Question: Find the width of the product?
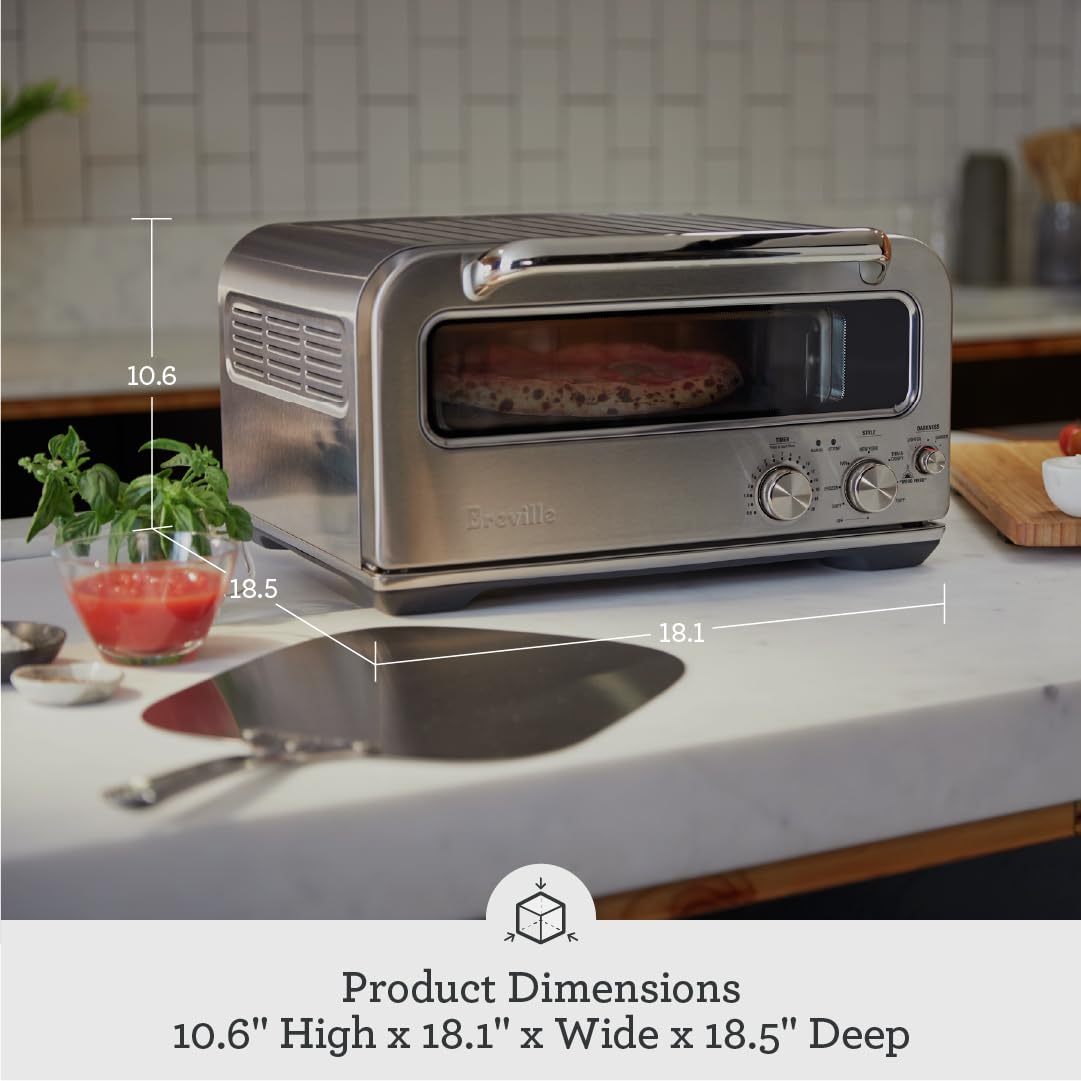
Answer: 18.1 inch